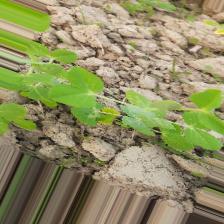
Label: Powdery Mildew